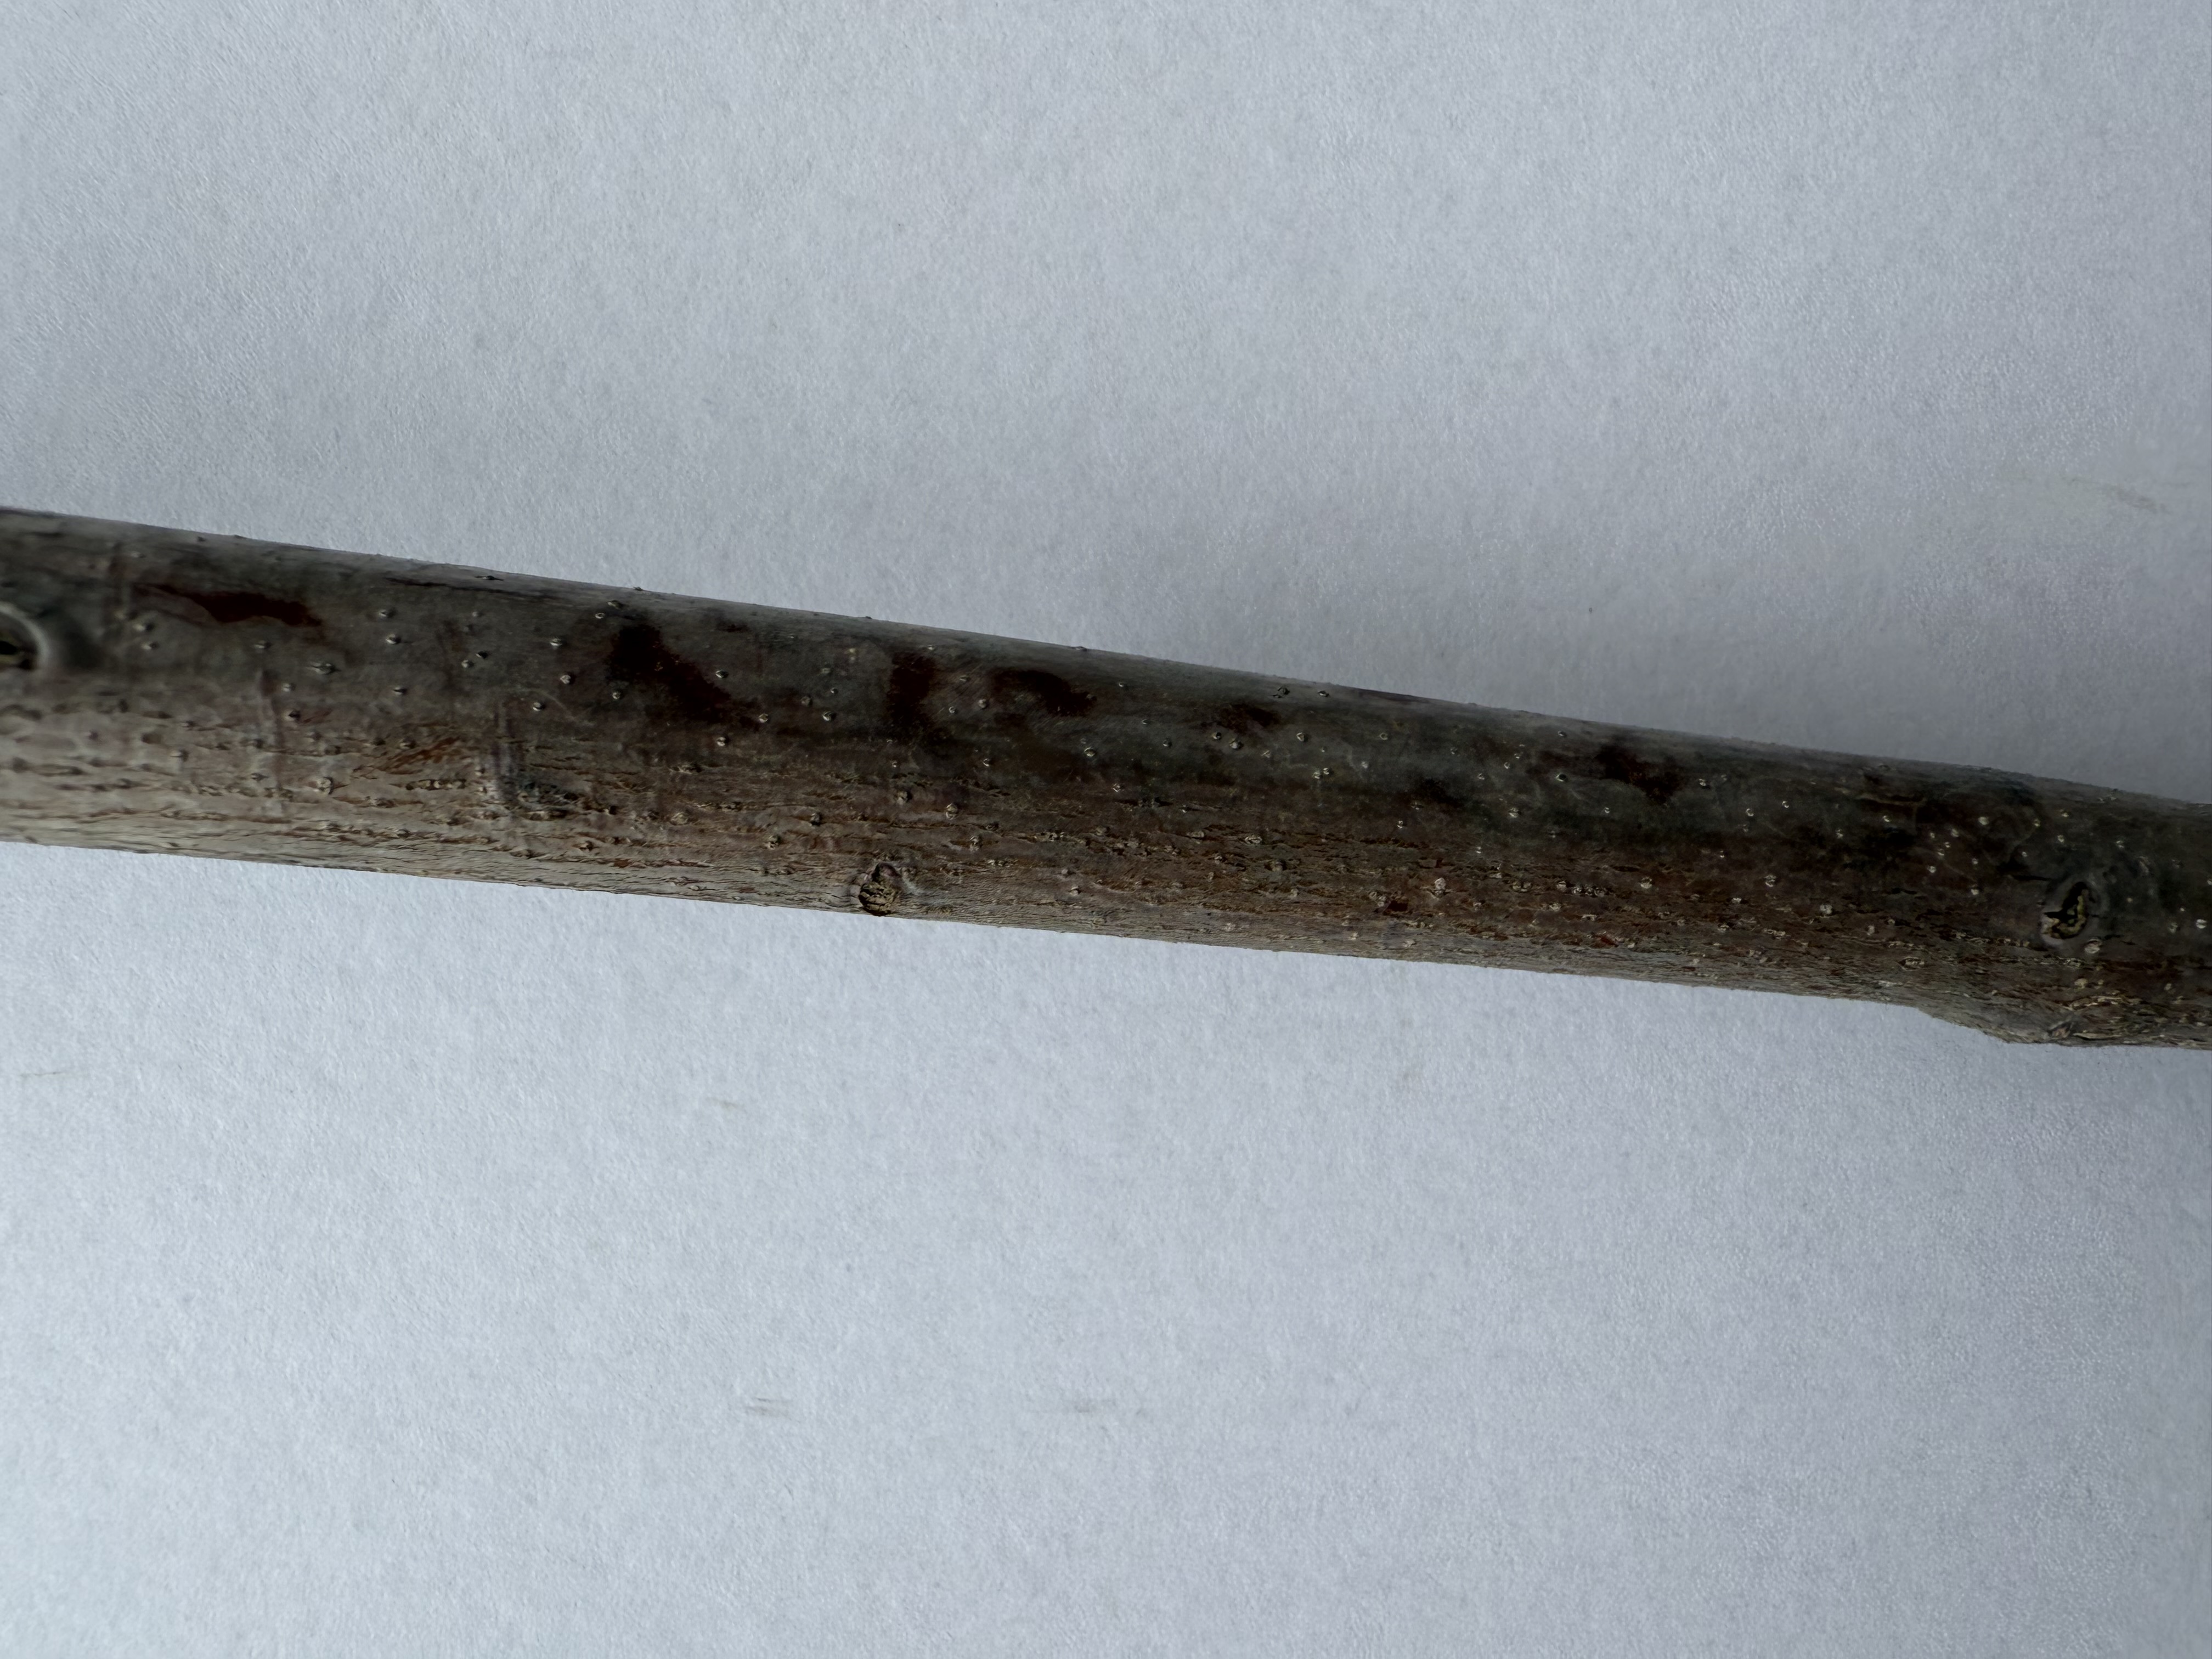
Variety: Jujube